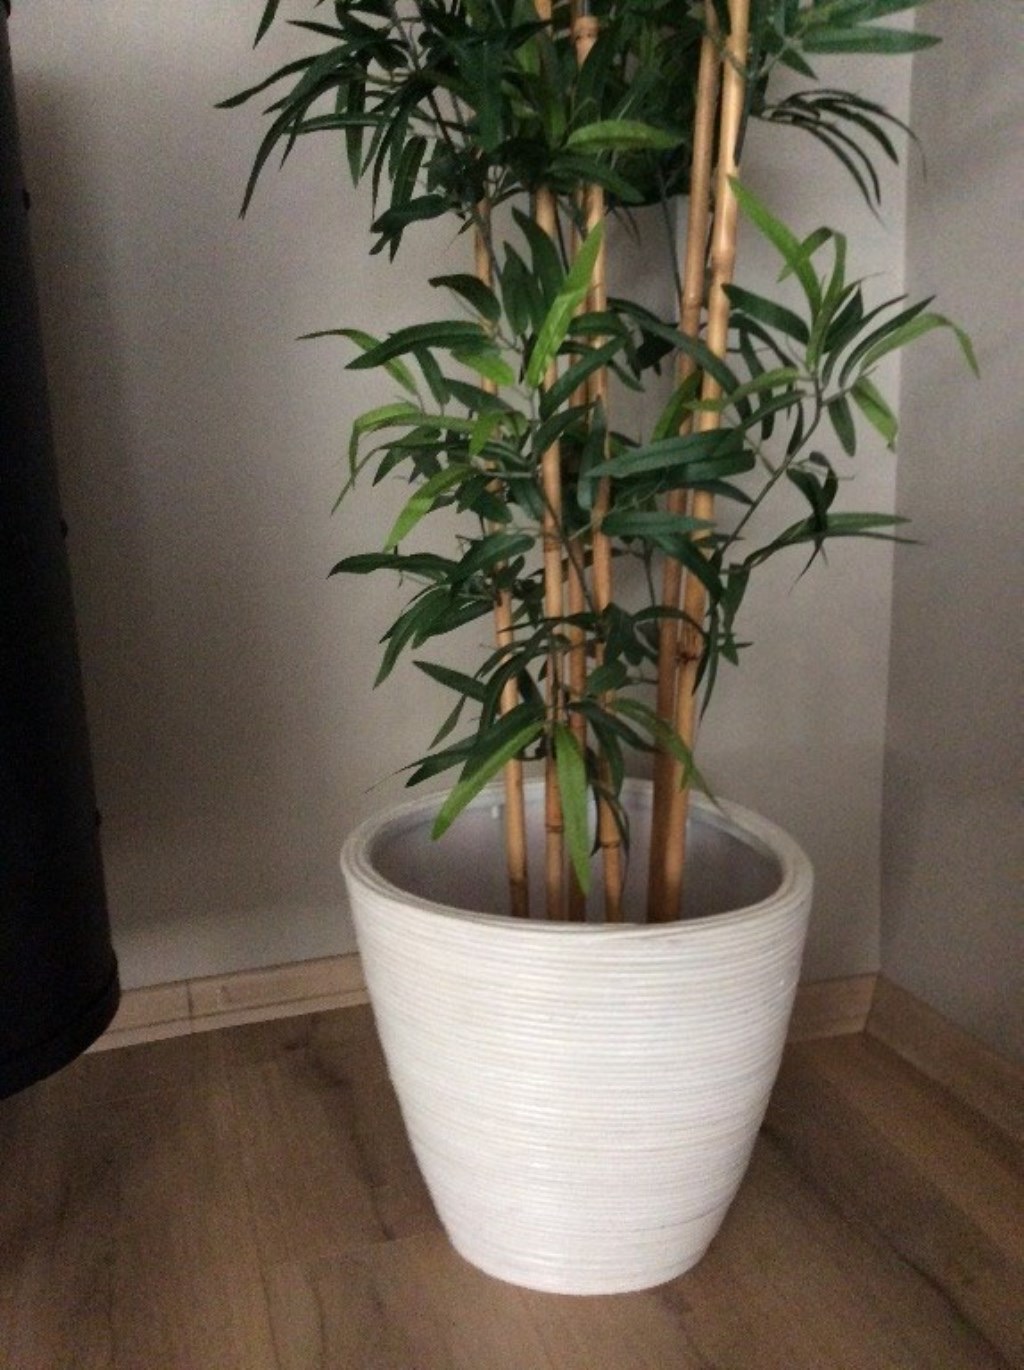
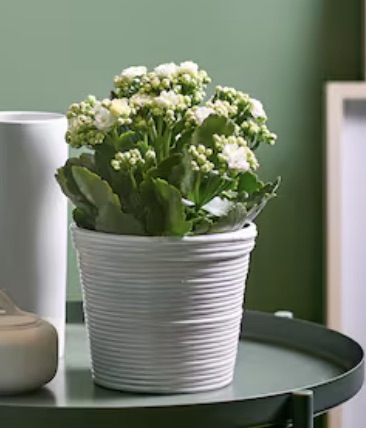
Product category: misc
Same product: yes